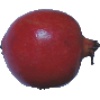
Label: Pomegranate 1